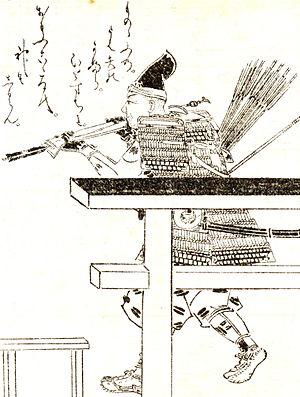
Le clan Kikuchi de la province de Higo est une puissante famille de daimyos de Higo, Kyūshū. La lignée Kikuchi est renommée pour ses courageux services consacrés à la défense de l'empereur et à son opposition aux envahisseurs étrangers. Le clan se distingue pour la première fois en 1009 lors de l'invasion du nord de Kyūshū par les Jurchens. La famille se fait connaître lors de l'invasion mongole du Japon en 1281, quand l'héroïsme de Kikuchi Takefusa permet de repousser l'ennemi. La famille est également active durant la restauration de Kenmu, tentative de l'empereur Go-Daigo de réaffirmer l'autorité impériale face au shogunat Kamakura.